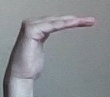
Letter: haa